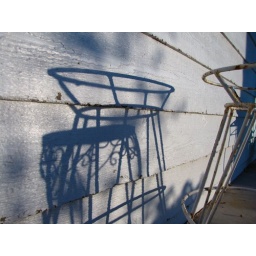
Shadows of empty plant holders against my parent's house